Chamku

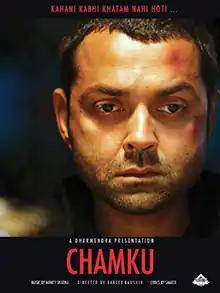
Promotional film poster

Chamku is a 2008 Indian action thriller film written and directed by Kabeer Kaushik. It stars Bobby Deol in the eponymous role. It also co-stars Priyanka Chopra and Irrfan Khan. Riteish Deshmukh and Danny Denzongpa appear in supporting roles. The film was released worldwide on 29 August 2008.